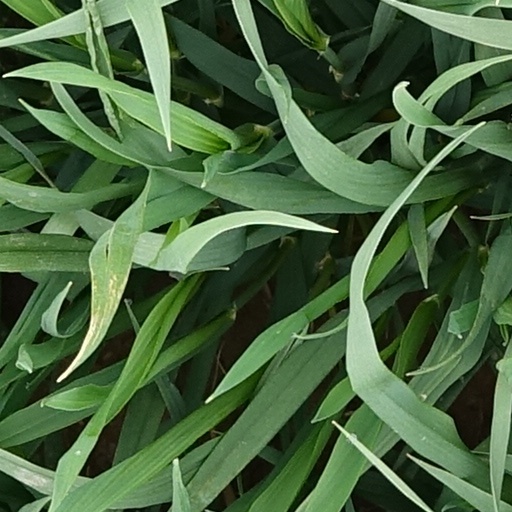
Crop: wheat